Castles in Portugal

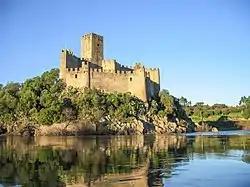
Almourol Castle, built c. 1171 on an island of the Tagus river by the Templar Knights. The highest tower is the square-shaped keep of the castle.

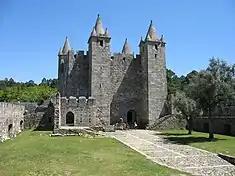
The keep of the Castle of Santa Maria da Feira

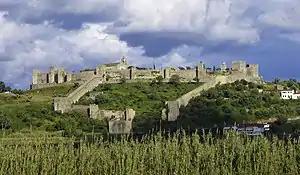
Montemor-o-Velho Castle

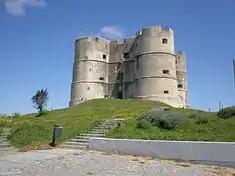
Evoramonte Castle

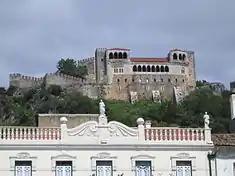
Castle of Leiria

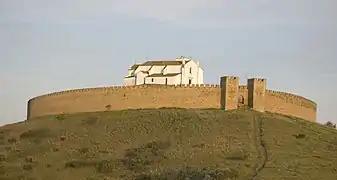
Castle of Arraiolos

Portugal has well-defined geographic boundaries, with the Atlantic Ocean to the south and west, and rivers and mountains to the east and north. It occupies the westernmost portion of the Iberian Peninsula and is about the size of the American state of Indiana. The country is a place of topographical contrasts, making defense difficult. The areas around Porto in the north are covered in green hills, with fertile river valleys and a rocky coast. The green mountains are less fertile as they spread to the east and become mountainous towards the south to the Beiras. Along the coastal Beiras, the topography becomes hillier with pine forests and a sandy coast. The capitol Lisbon in the central region and its surrounding area is known for its white rocks, olive fields, and open spaces. The Tagus basin divides the nation in half, with the yellow hills and cattle fields of the central region on the north bank and the beginnings of the Alentejo to the south. The Alentejo is a vast golden plain that extends south to the red cliffs and green hills of the Algarve.